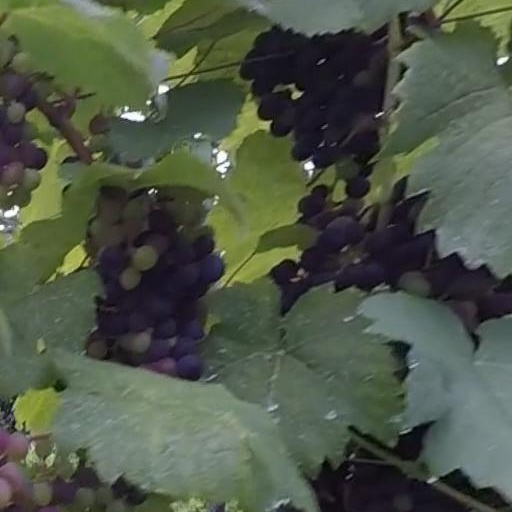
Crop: grape